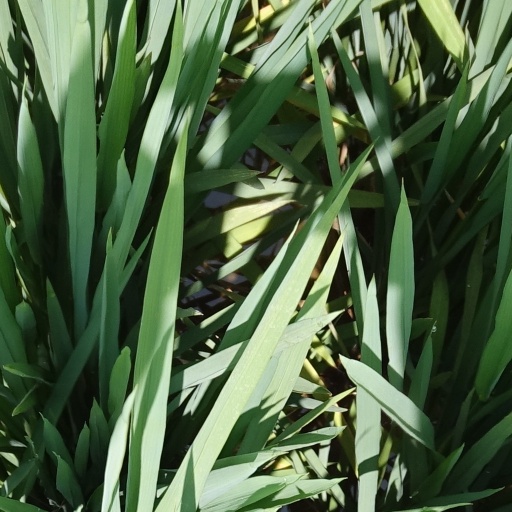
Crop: rice